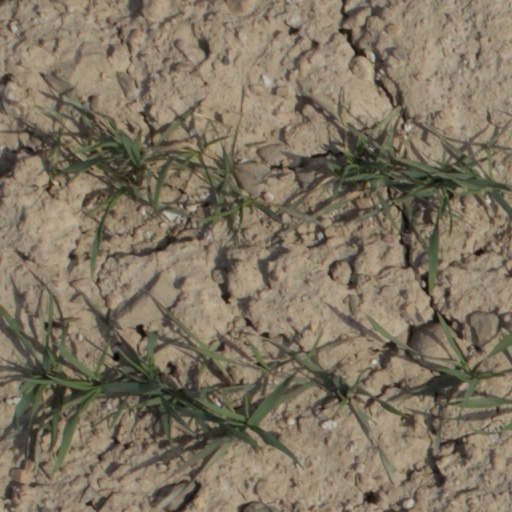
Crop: wheat